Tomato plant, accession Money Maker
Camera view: tilt-top (135 deg); turntable rotation: 210 degrees
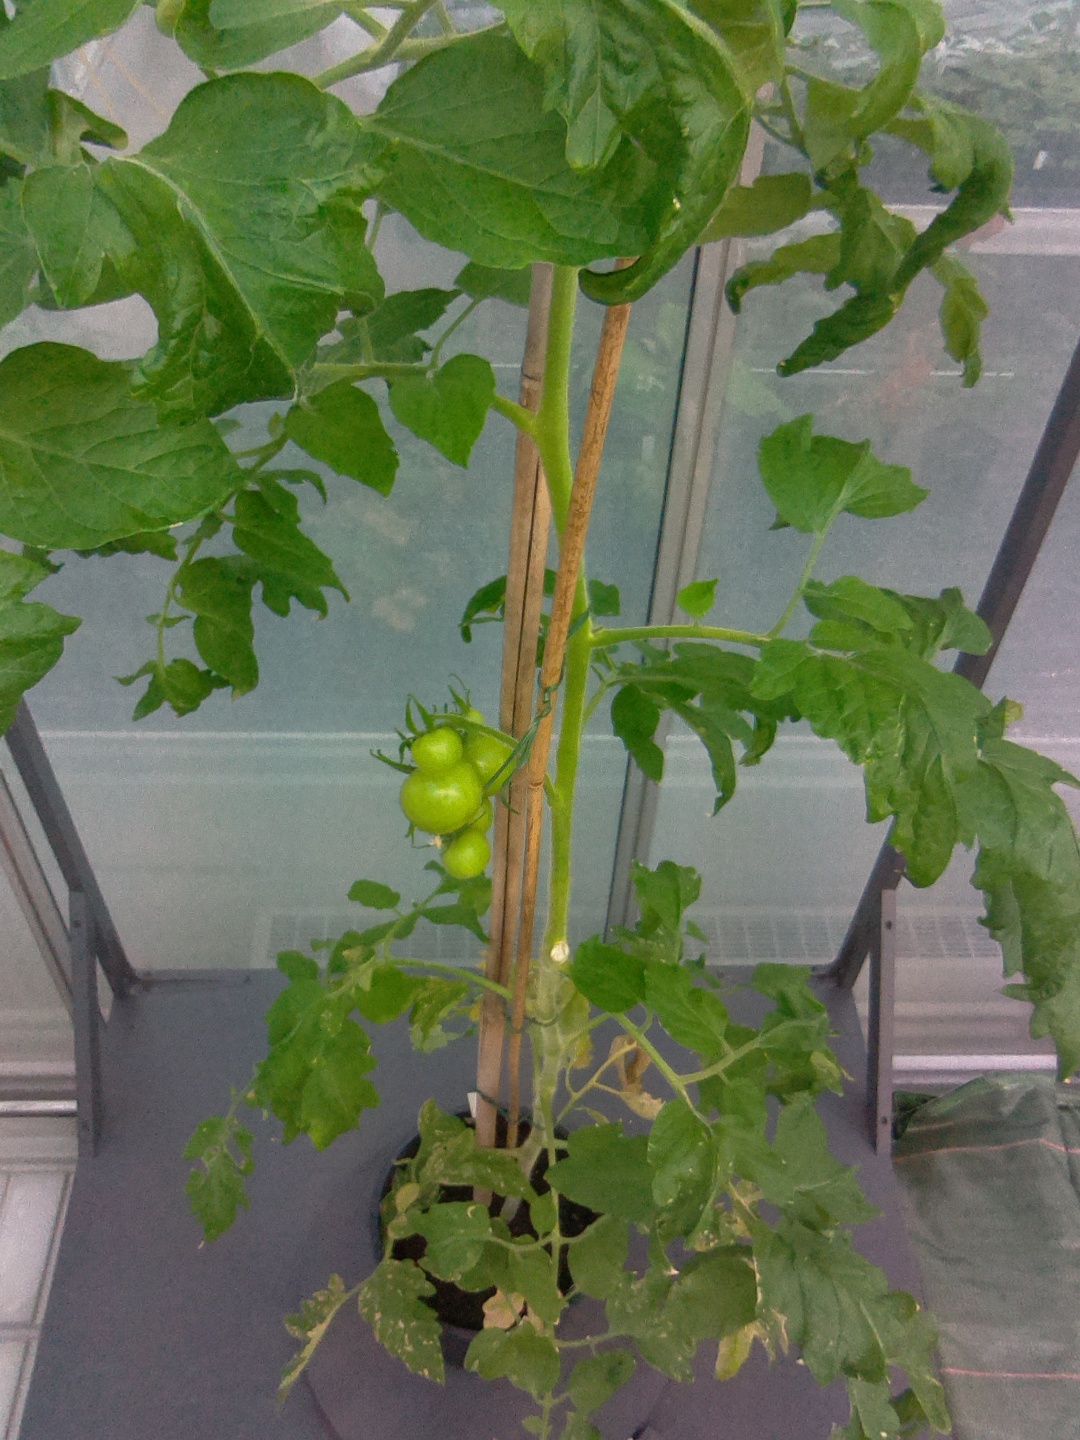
BBCH growth stage 72: 20%-30% of final fruit size